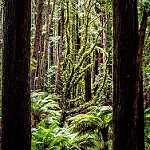
Label: forest